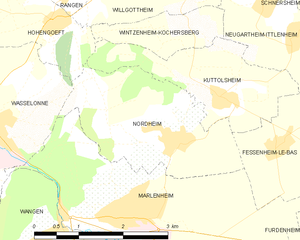
Carte des communes françaises